History of West Chester, Pennsylvania

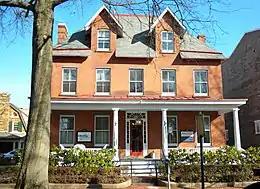
Acclaimed composer Samuel Barber grew up in this house on Church Street.

The acclaimed composer Samuel Barber was born in West Chester on March 9, 1910. "In the mid-nineteenth century West Chester had been an affluent industrial town," writes biographer Barbara Heyman, "but by the turn of the century what remained as a reminder of former wealth were gracious large homes, enhanced with ornate cupolas, pillared doorways, and grand lawns." He was the only son of Daisy and Dr. Roy Barber, considered two of the best-known people in West Chester according to a 1908 West Chester "Daily Local News" article. Samuel Barber began composing songs at the age of six and was recognized as a musical prodigy. He started playing recitals at West Chester's First Presbyterian Church in 1920, performing Bach, Tchaikovsky, and Beethoven tunes as well as his own compositions, before entering the Curtis Institute in 1924.